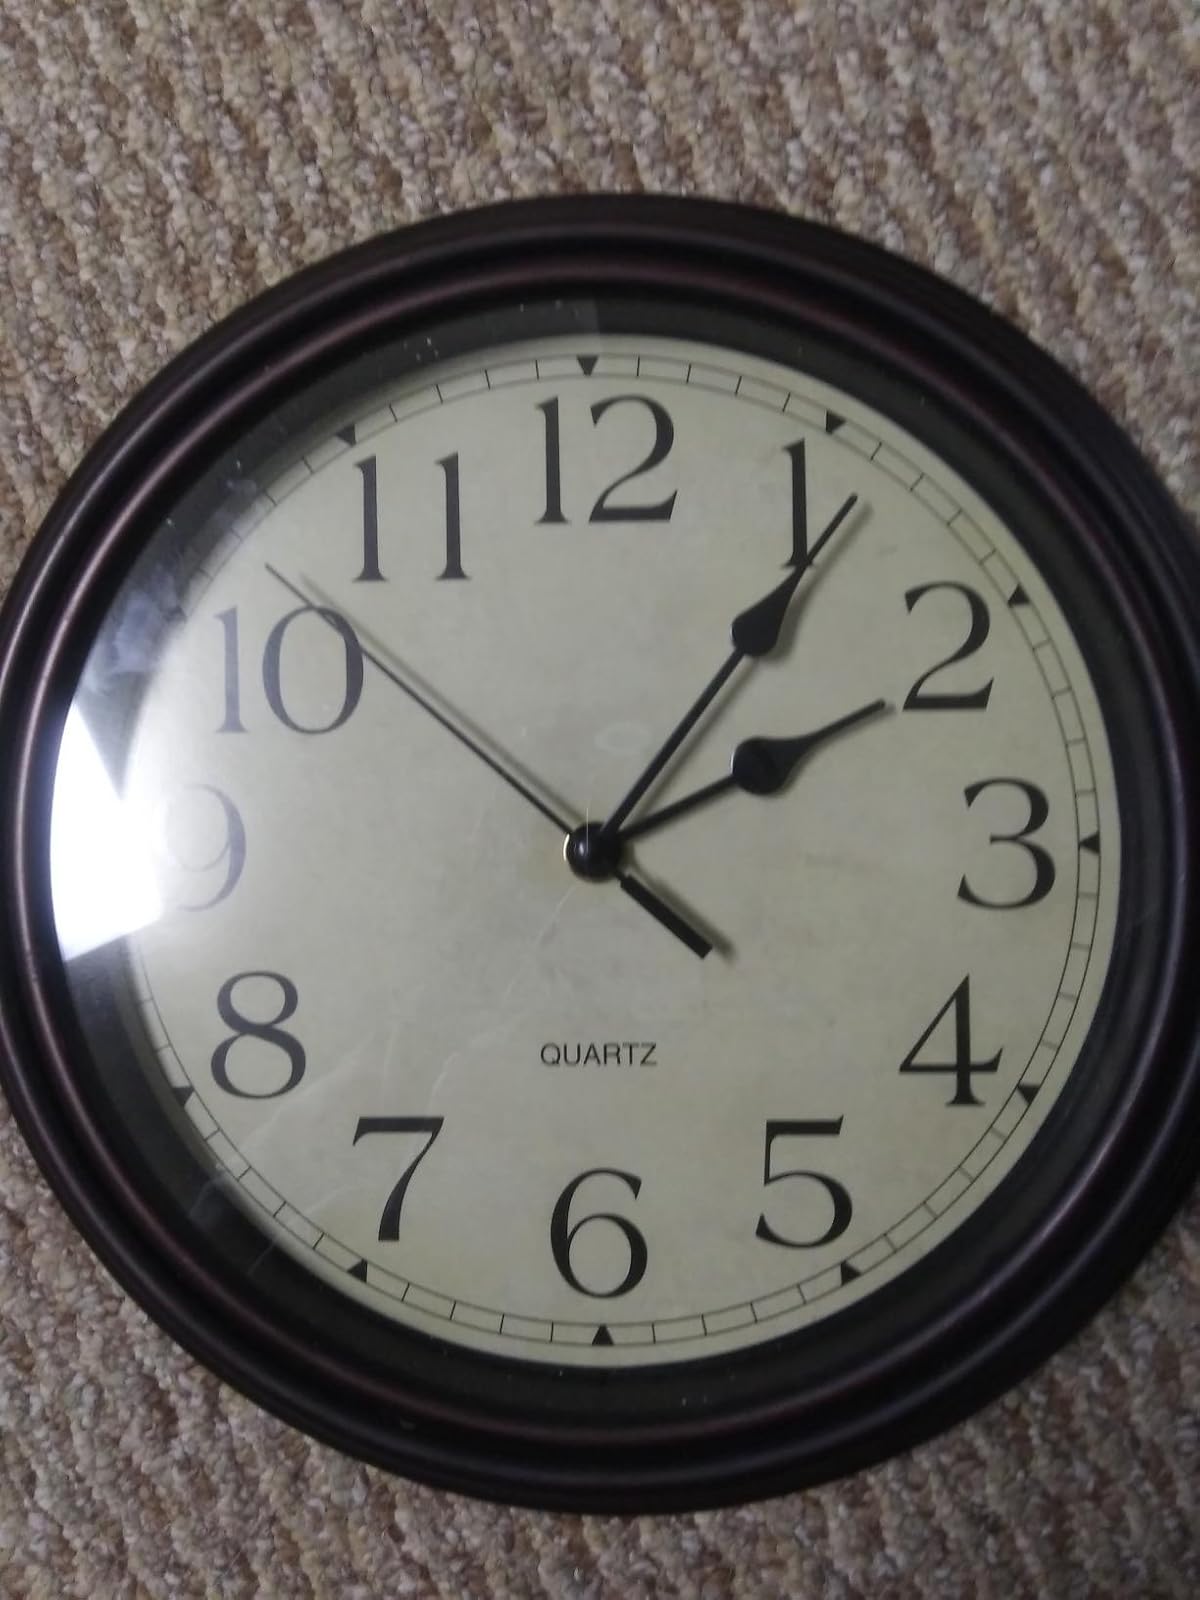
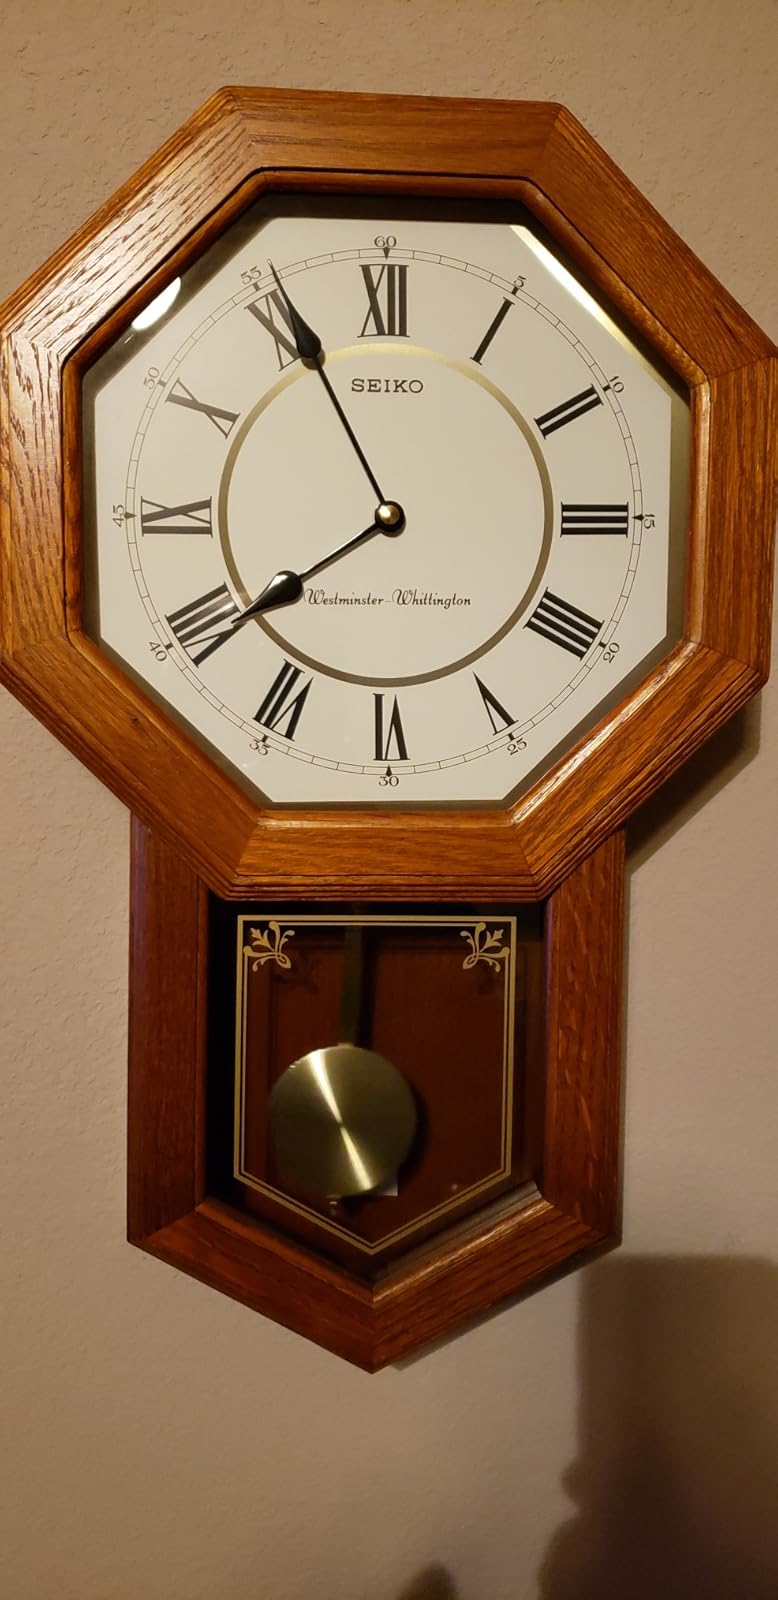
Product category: clock
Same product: no